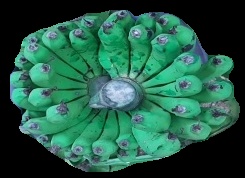
Variety: pachbale
Grade: grade2